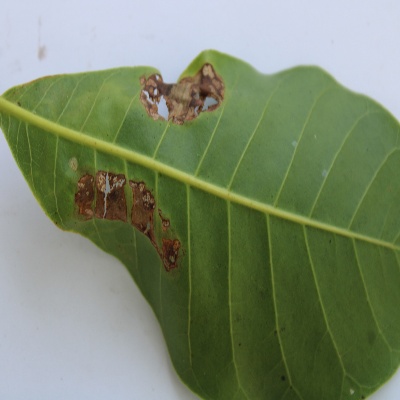
Crop: Cashew
Condition: leaf miner